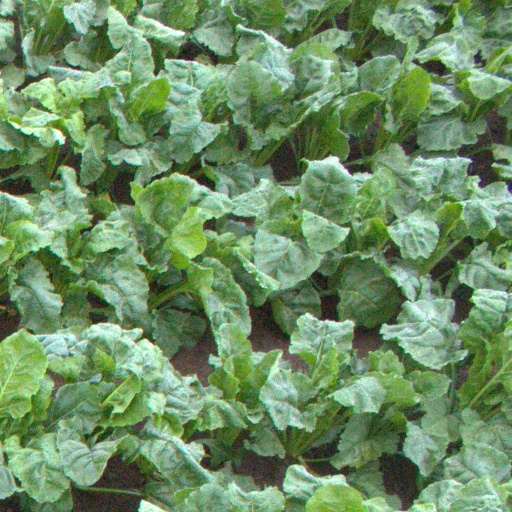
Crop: sugar beet